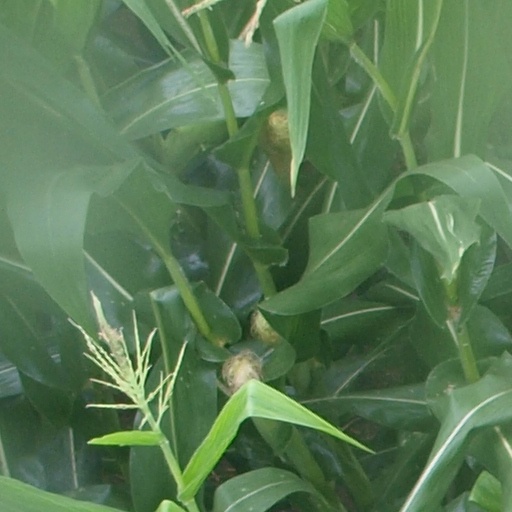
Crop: maize; corn